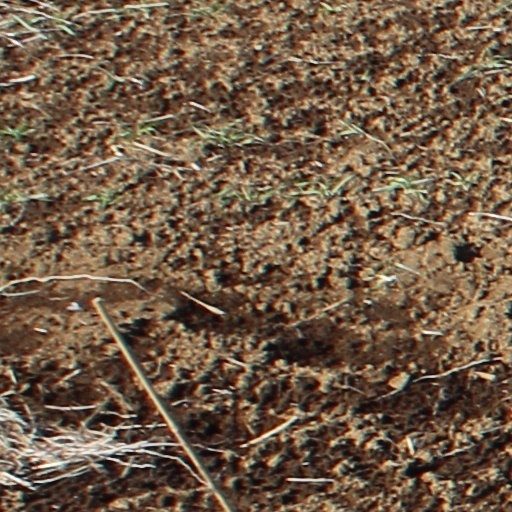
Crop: wheat